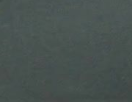
Surface type: asphalt